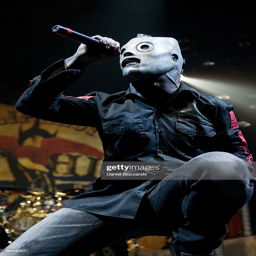
hard rock artist of heavy metal artist performs on stage .